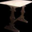
Label: table